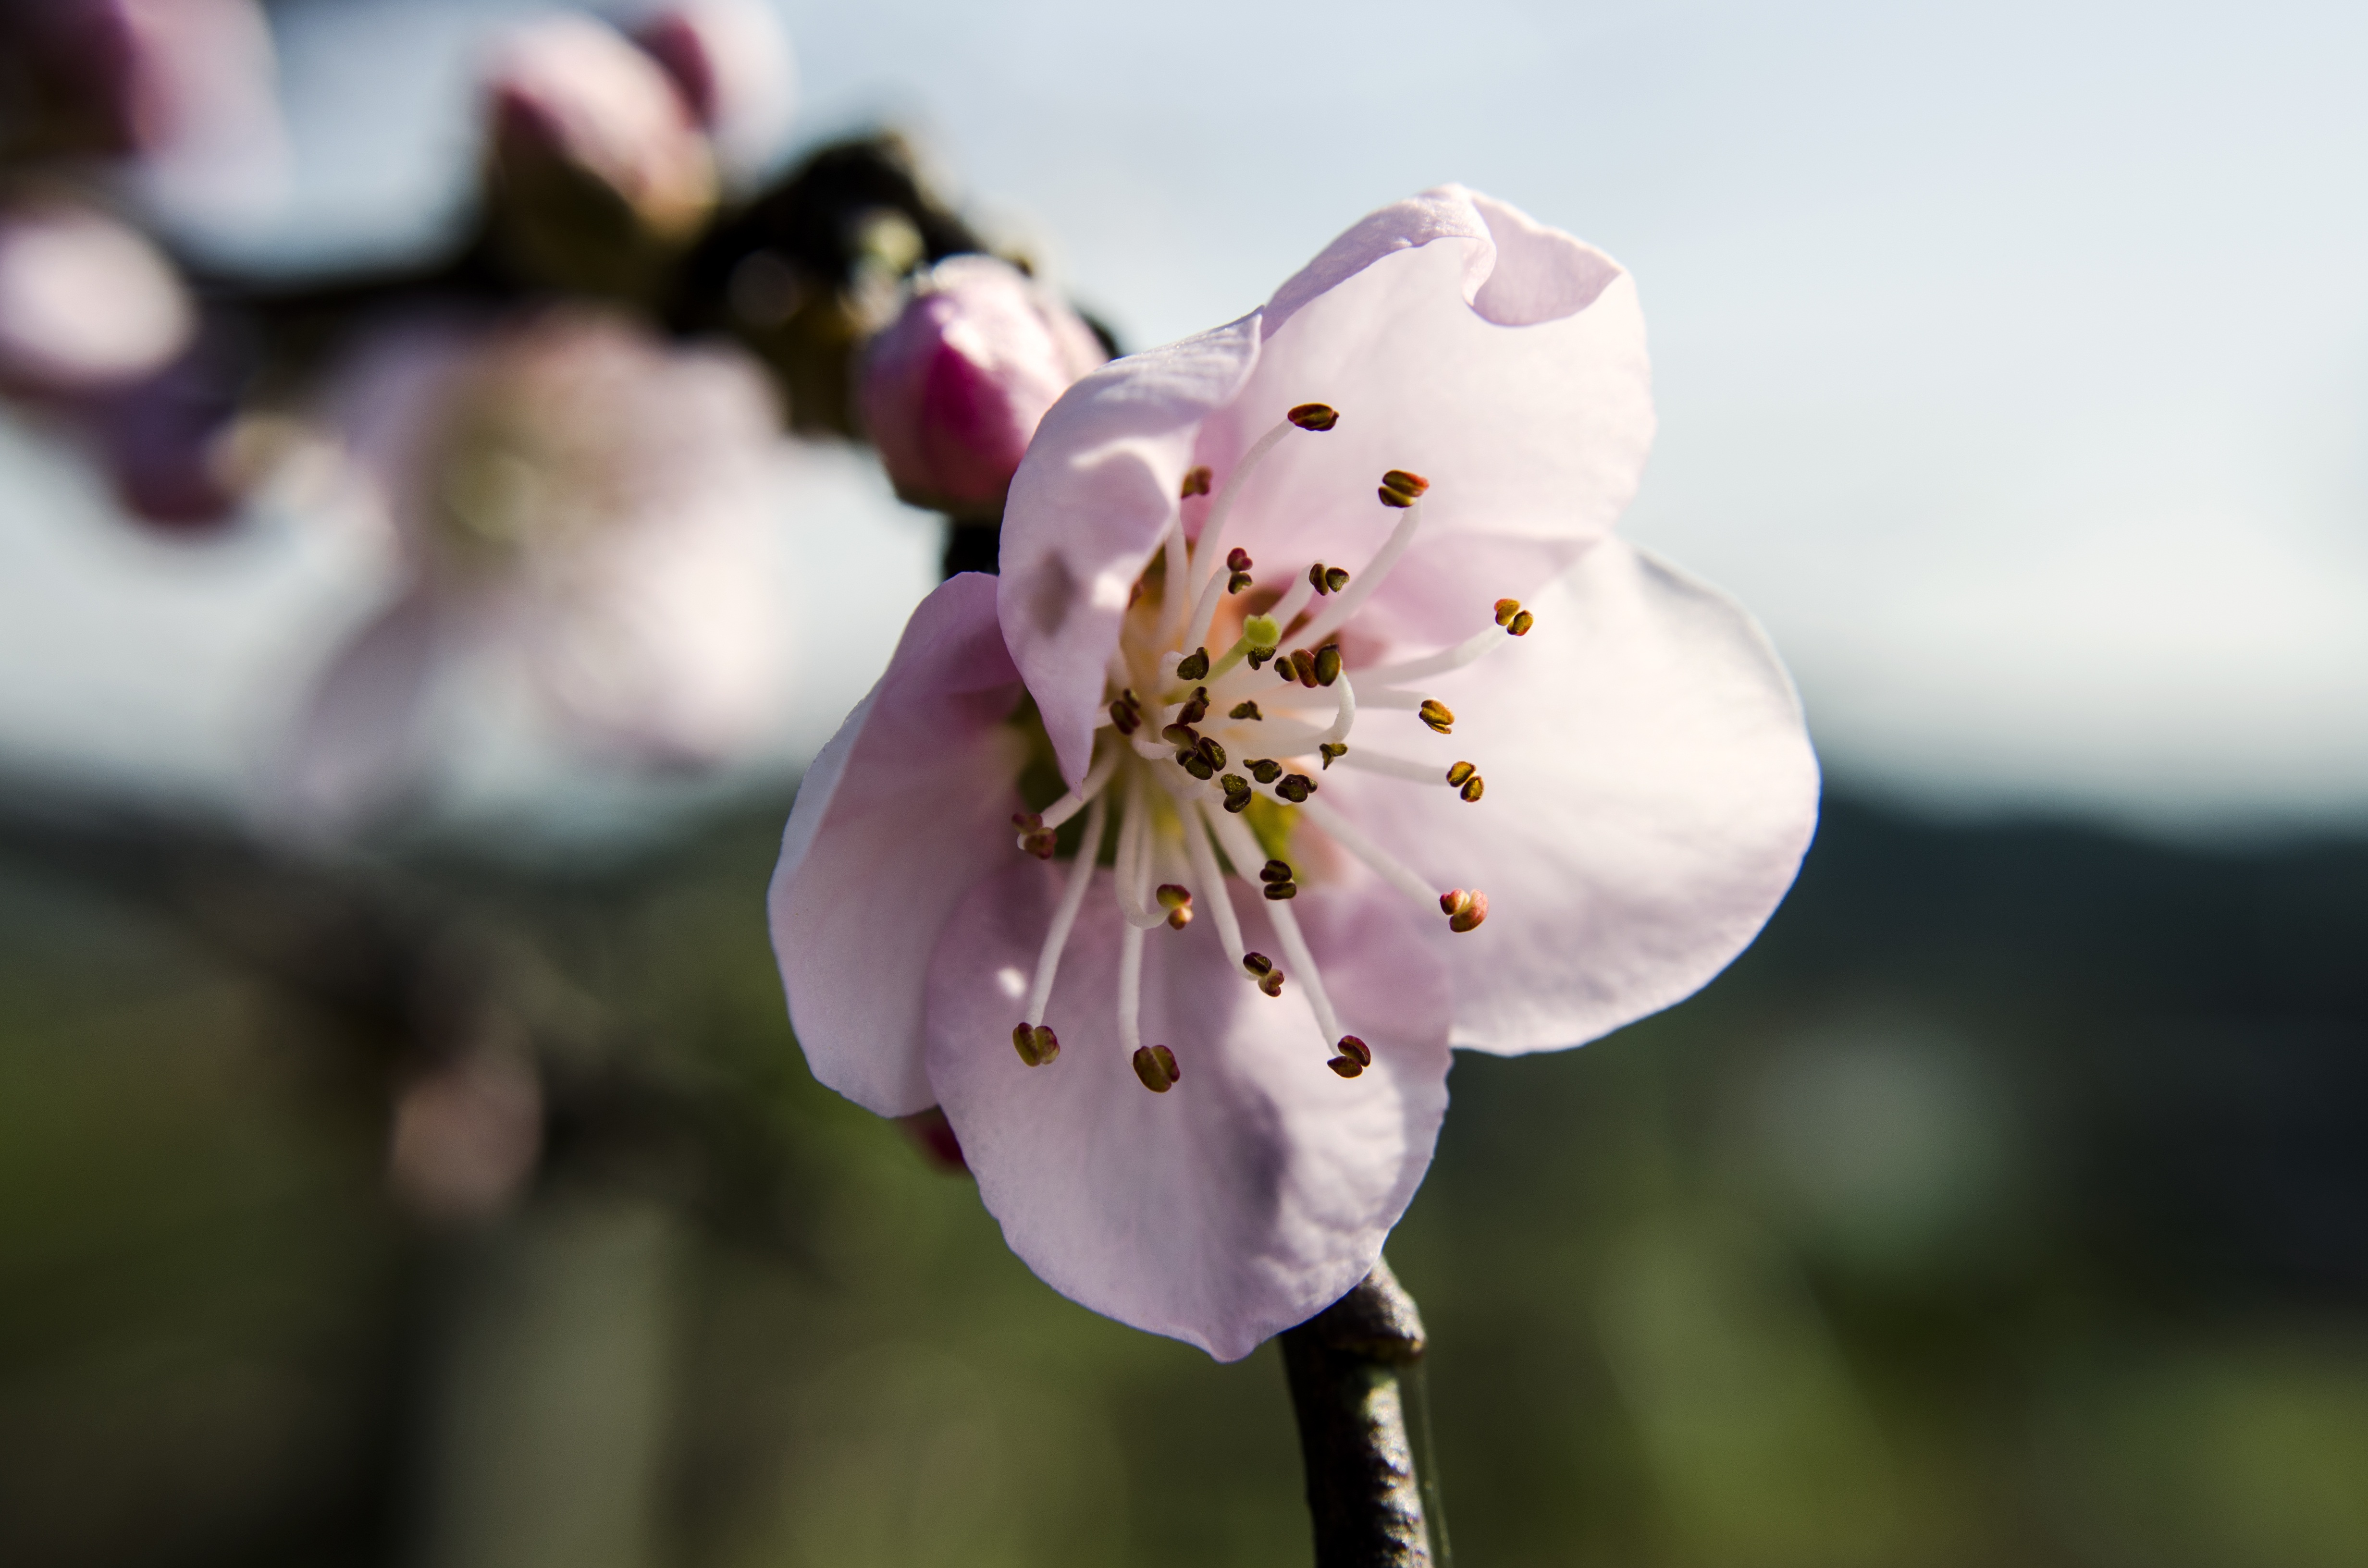
landscape, nature, branch, blossom, plant, white, field, photography, fruit, flower, petal, spring, green, botany, blue, pink, flora, cherry blossom, flowers, close up, trees, galicia, macro photography